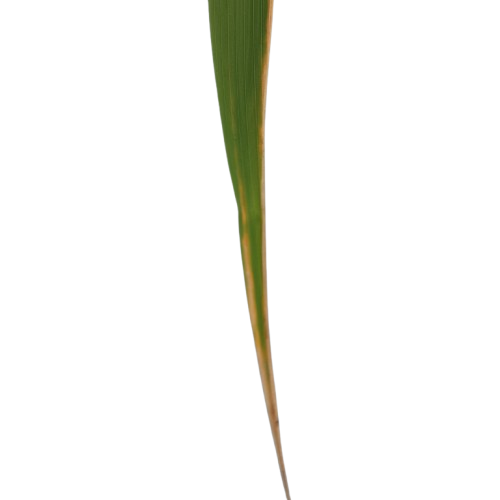
Label: Rice Stripes